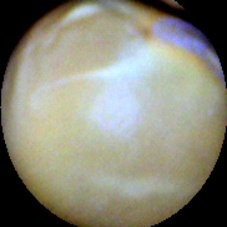
Label: Intact